Arthgal ap Dyfnwal

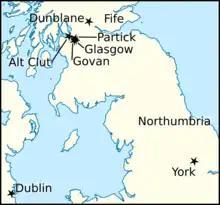
Locations relating to Arthgal's life and times.

According to a pedigree preserved within a collection of tenth-century Welsh genealogical material known as the "Harleian genealogies", Arthgal descended from a long line of kings of Alt Clut. The genealogy specifies that Arthgal was the son of Dyfnwal ap Rhydderch, King of Alt Clut, an otherwise unknown ruler.